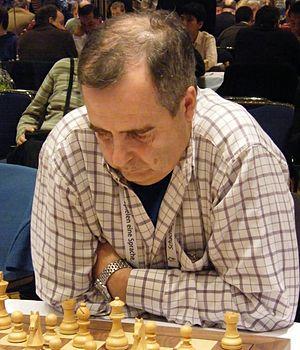
Daniel Cámpora est un joueur d'échecs argentin né le 30 juin 1957 à San Nicolás de los Arroyos.